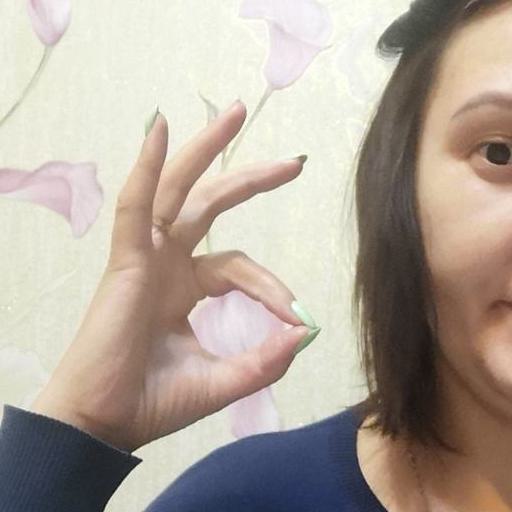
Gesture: ok